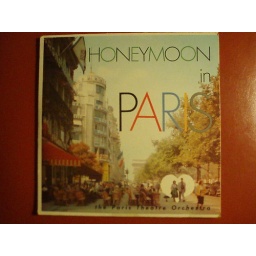
OLL (OH LA LA) yes, ADDA purchased this one! It will look lovely on the kitchen wall in PARIS!